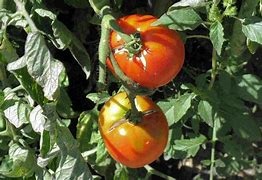
Label: tomato